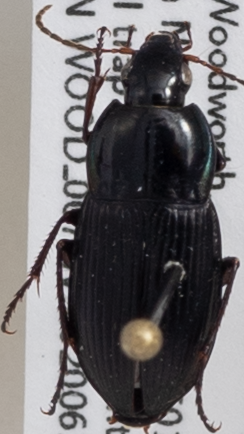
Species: Poecilus lucublandus
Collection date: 2020-06-16
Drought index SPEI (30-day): -2.09
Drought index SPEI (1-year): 2.09
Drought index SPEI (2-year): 1.69